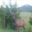
Label: deer